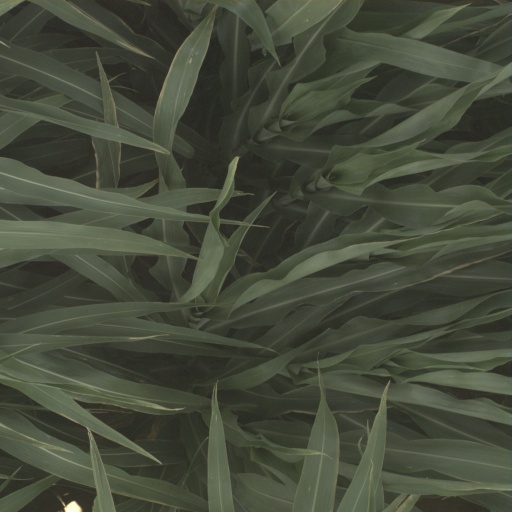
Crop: sorghum